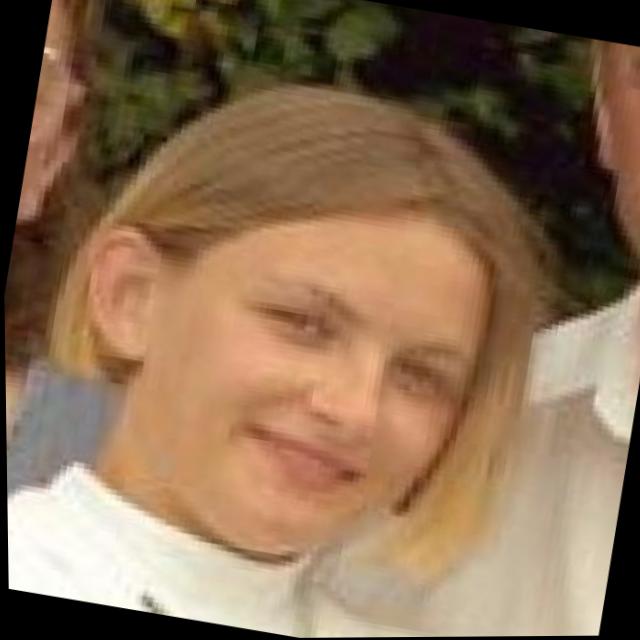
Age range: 13-20